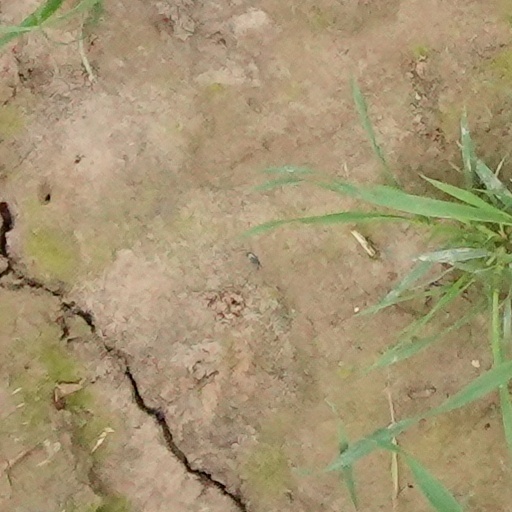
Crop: wheat